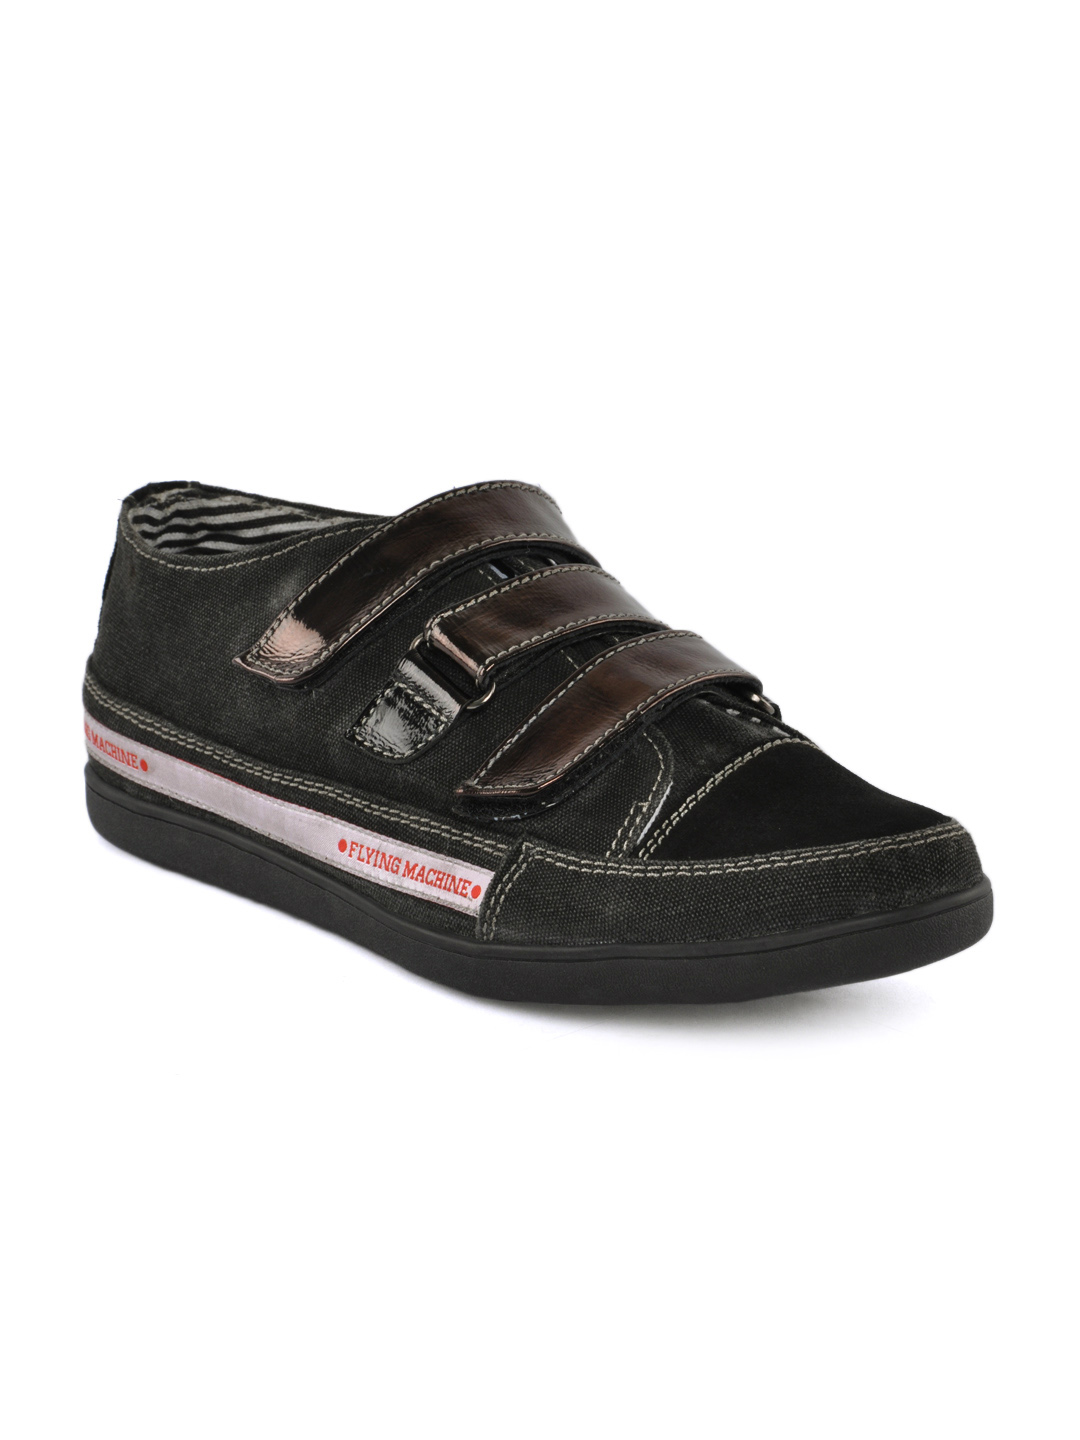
Flying Machine Men Black Casual Shoes
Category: Footwear / Shoes / Casual Shoes
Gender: Men
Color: Black
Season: Fall 2011
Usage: Casual